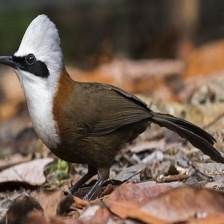
Species: SAMATRAN THRUSH
Scientific name: MYOPHONUS CASTANEUS